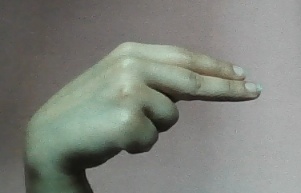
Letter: ain